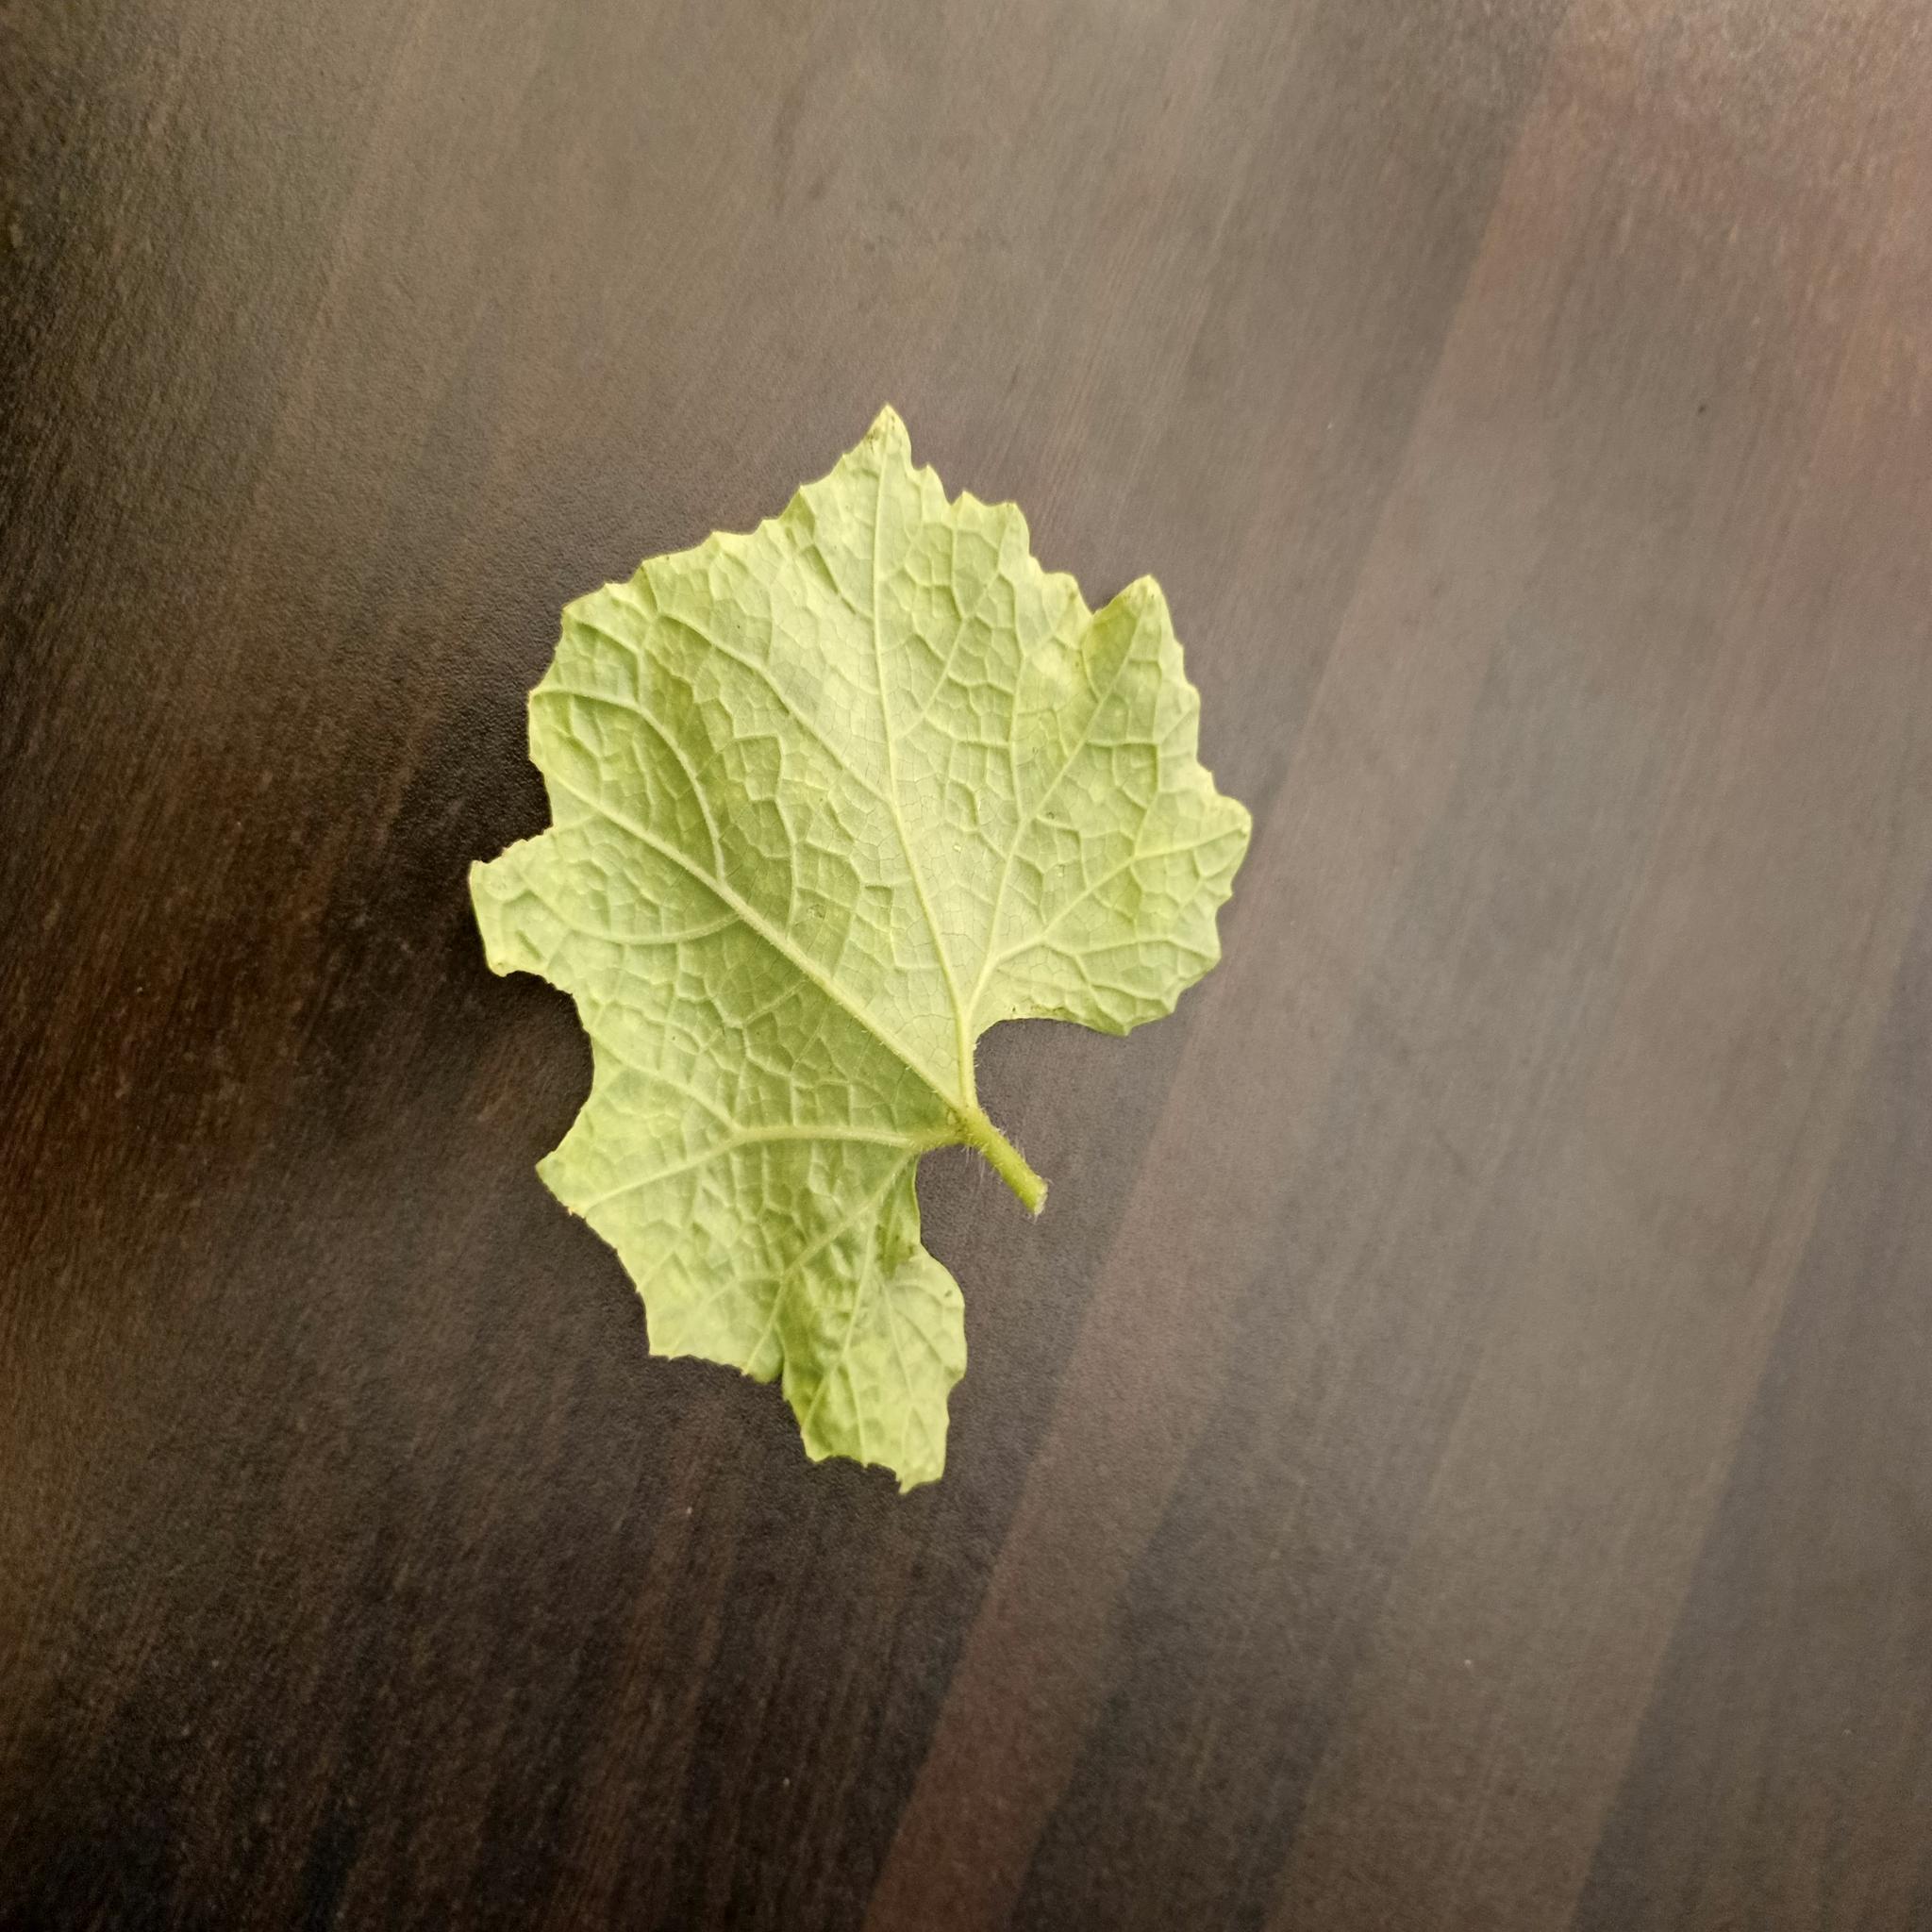
Label: Downy mildew